My Life and Lives

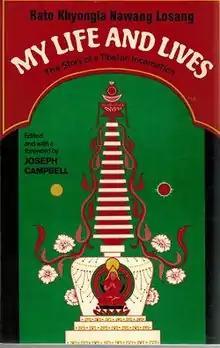
First edition

My Life and Lives: Khyongla Rato, The Story of a Tibetan Incarnation is the autobiography of Khyongla Rato Rinpoche, a Tibetan Buddhist scholar and teacher. Rato was an incarnate lama who was born in the Kham district of Tibet in 1923. The introduction to the book was written by the mythologist Joseph Campbell, who also edited the book. "My Life and Lives" was first published in 1977, and a second edition was published in 1991.